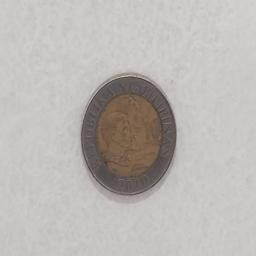
Label: 10_Old_Front